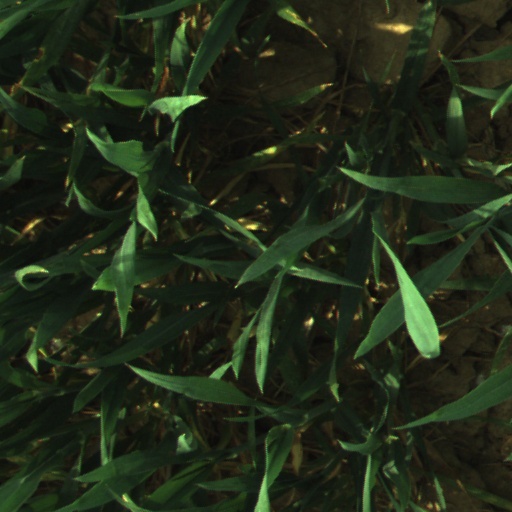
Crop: wheat